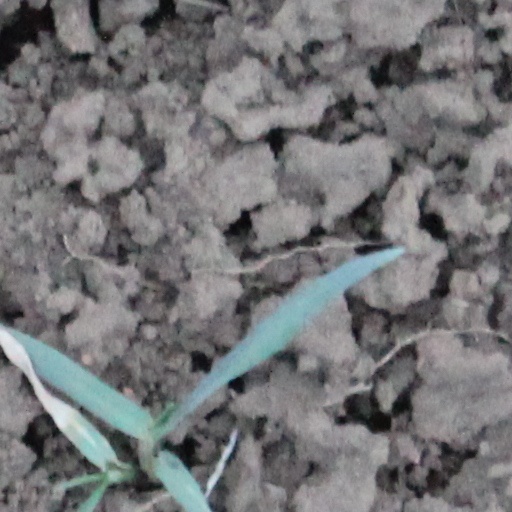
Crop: wheat